Matthew Lombardi

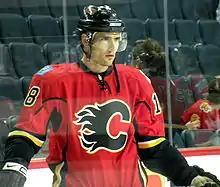
Lombardi while playing for the Calgary Flames

Lombardi was selected in the 2000 NHL Entry Draft 215th overall by the Edmonton Oilers. Lombardi failed to sign with the Oilers, re-entering the draft where he was picked 90th overall by the Calgary Flames in the 2002 NHL Entry Draft. Lombardi was known for his speed and good two-way play. Lombardi made his NHL debut during the 2003–04 season after making the team out of training camp. He scored his first goal on October 21, 2003, against Dwayne Roloson of the Minnesota Wild in a 3–2 win while playing on the first line with Jarome Iginla and Steven Reinprecht. He finished the season scoring 16 goals and 29 points. Lombardi played in the 2004 Stanley Cup Playoffs. He played in 13 games, registering 4 points before suffering a vicious elbow to the head from Red Wings defenceman Derian Hatcher in Game 6 of the Western Conference semifinals. Lombardi finished the game but never returned in the playoffs. Hatcher received a three-game suspension. The Flames eventually lost to the Tampa Bay Lightning in Game Seven of the Stanley Cup Finals.